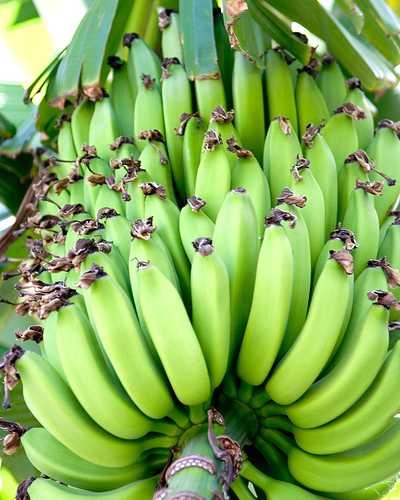
Label: Banana